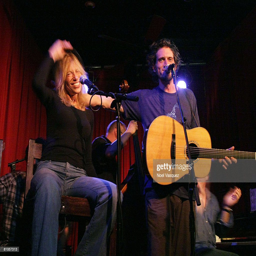
folk rock artist and soft rock artist perform live in concert .